Autopia

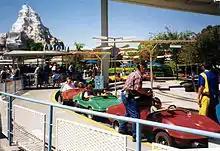
Autopia in 1996, before its complete remodel in 2000. The Autopia cars at this time closely resembled the Corvette Stingray.

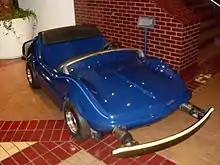
A 1967-era Corvette Stingray-style Autopia car on display in the Disneyland Hotel.

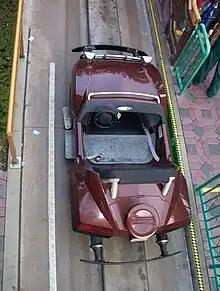
An overhead view, looking down at an Autopia car in 2003.

The Disneyland Autopia, in one form or another, is one of the few current attractions that opened with the park on July 17, 1955. When it opened, it represented the future of what would become America's multilane limited-access highways, which were still being developed. President Eisenhower had yet to sign the Interstate Highway legislation at the time Disneyland opened. Disneyland Autopia’s original sponsor from 1955 until 1970 was Richfield Oil.